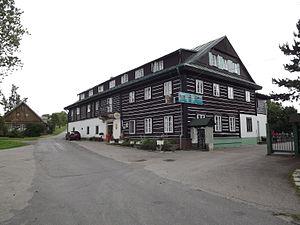
Sněžné est une commune du district de Rychnov nad Kněžnou, dans la région de Hradec Králové, en Tchéquie. Sa population s'élevait à 139 habitants en 2017.